Insular art

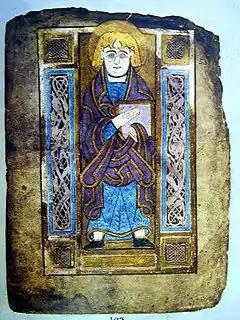
St John from the Book of Mulling

A distinctive Insular type of book is the pocket gospel book, inevitably much less decorated, but in several cases with Evangelist portraits and other decoration. Examples include the Book of Mulling, Book of Deer, Book of Dimma, Book of Armagh, and the smallest of all, the Stonyhurst Gospel (now British Library), a 7th-century Anglo-Saxon text of the Gospel of John, which belonged to St Cuthbert and was buried with him. Its beautifully tooled goatskin cover is the oldest Western bookbinding to survive, and a virtually unique example of Insular leatherwork, in an excellent state of preservation.